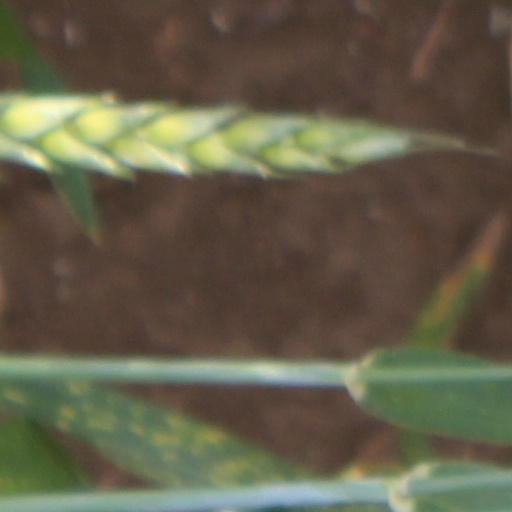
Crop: wheat